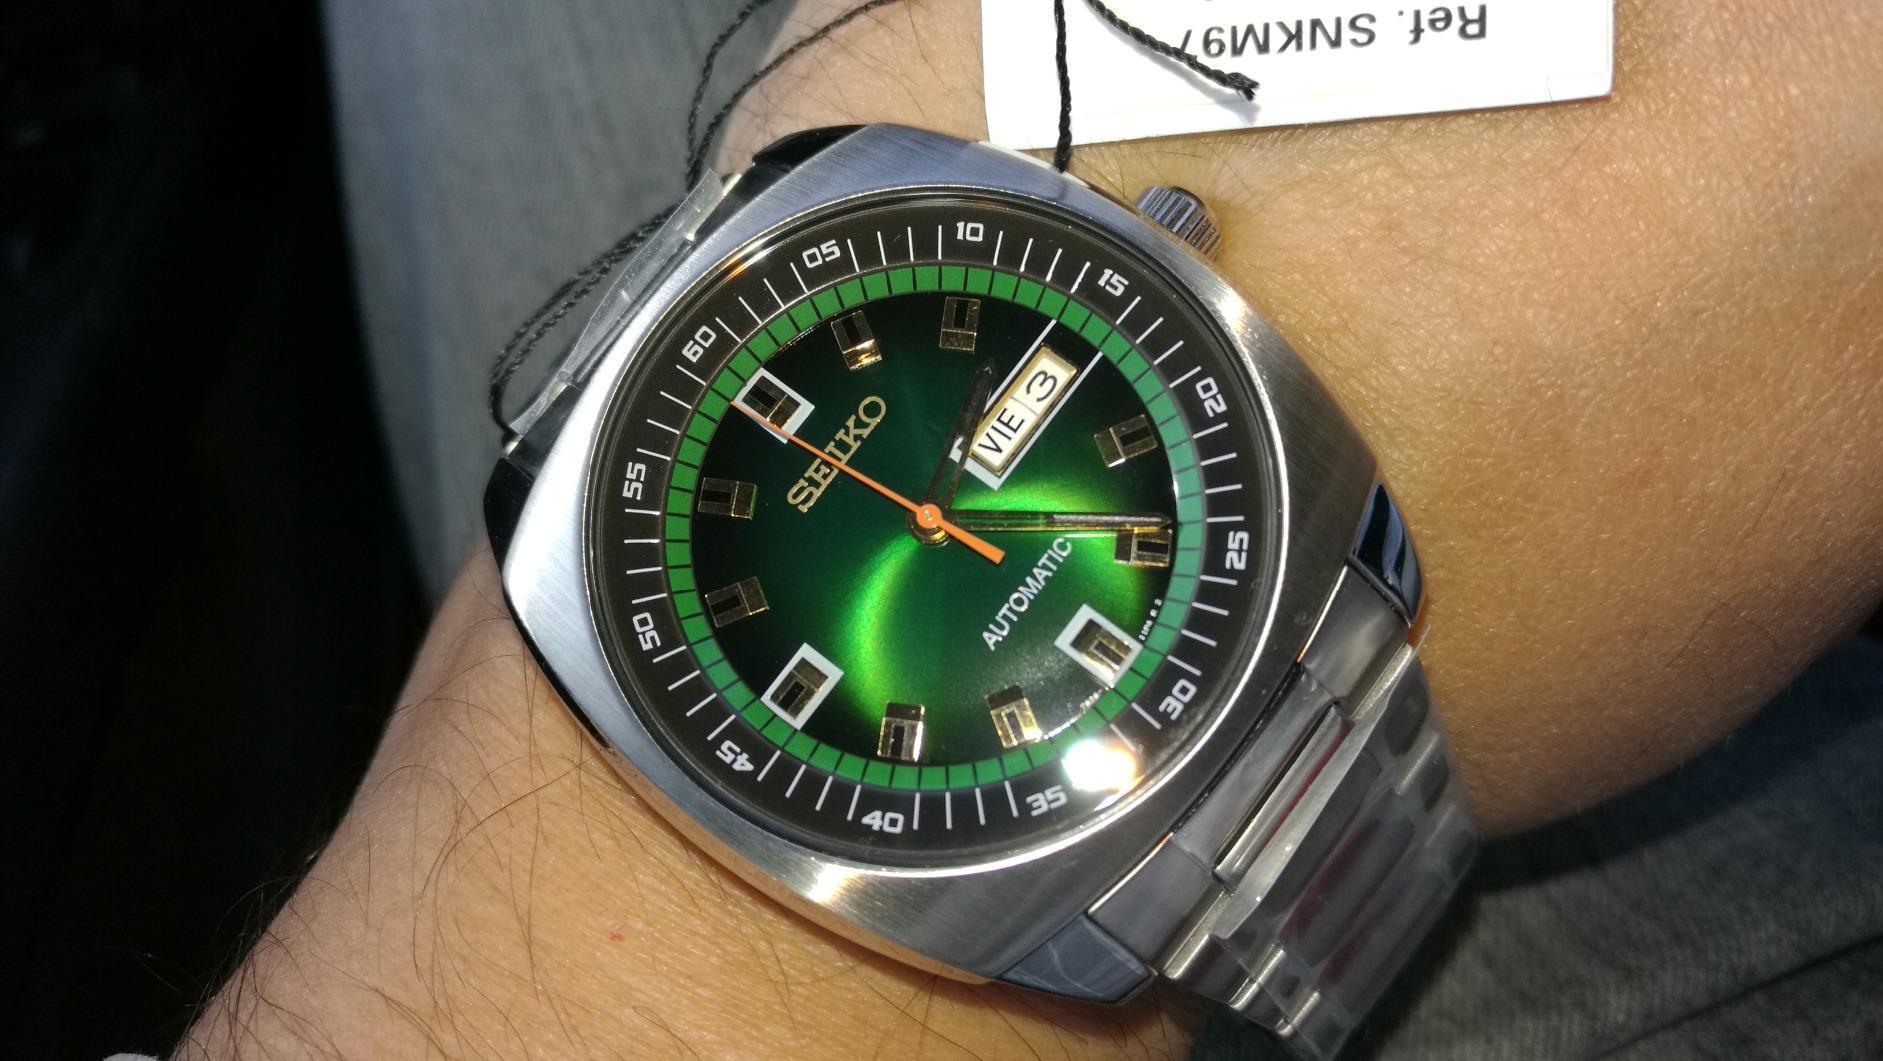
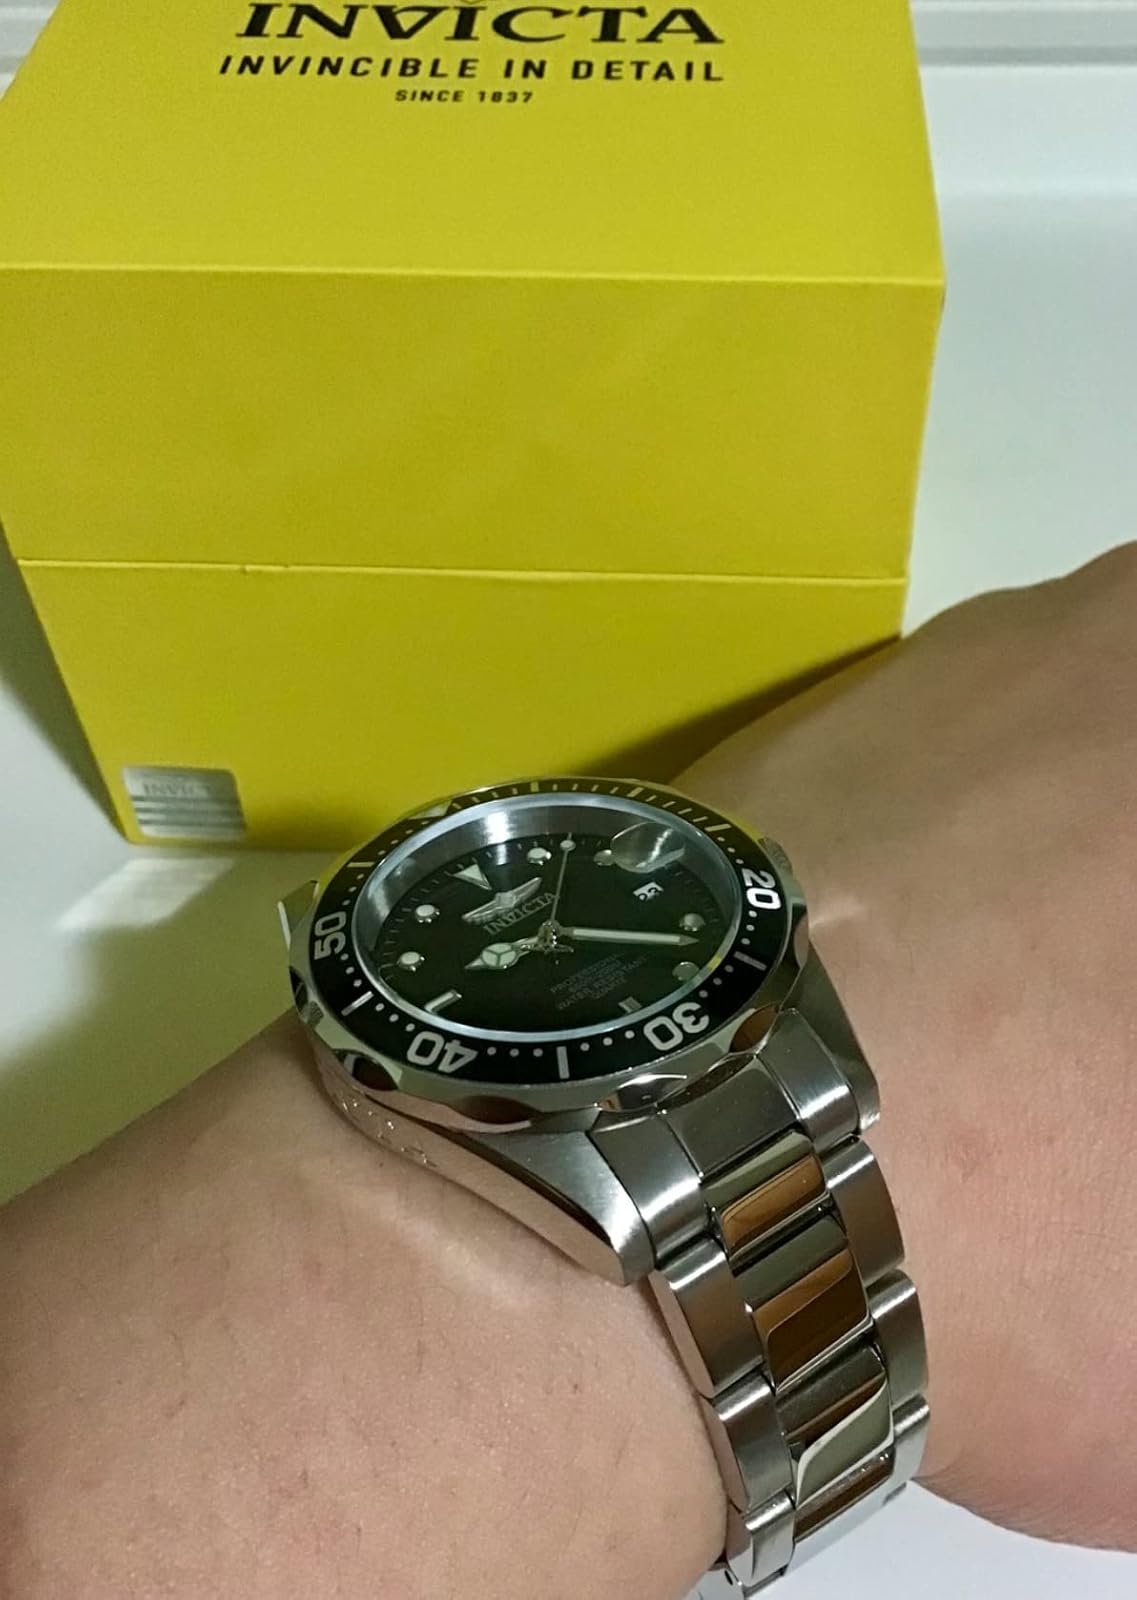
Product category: accessories_watch
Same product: no